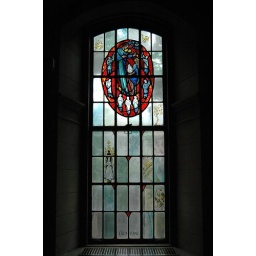
A wider shot of the stained glass window - one of many in the Cathedral of Learning.